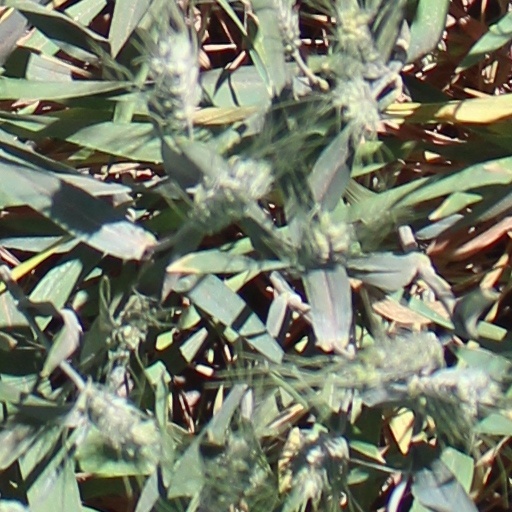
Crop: wheat